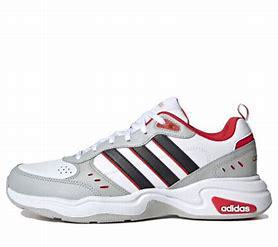
Brand: adidas
Model: neo Adidas NEO Strutter